Pune Mahanagar Parivahan Mahamandal Limited

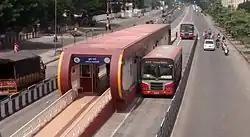

PMPML operates regular scheduled services daily between 5:30 am and midnight on 371 routes. The frequencies on individual routes vary greatly according to demand. Certain long-distance routes are serviced only a few times per day. Some of these routes are partially or fully run on the BRT corridors under the brand name Rainbow BRTS.